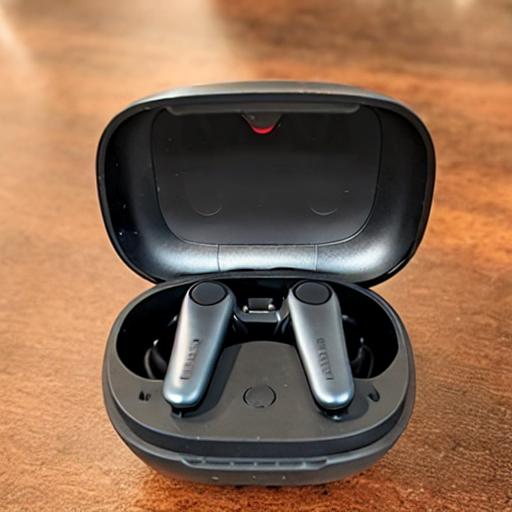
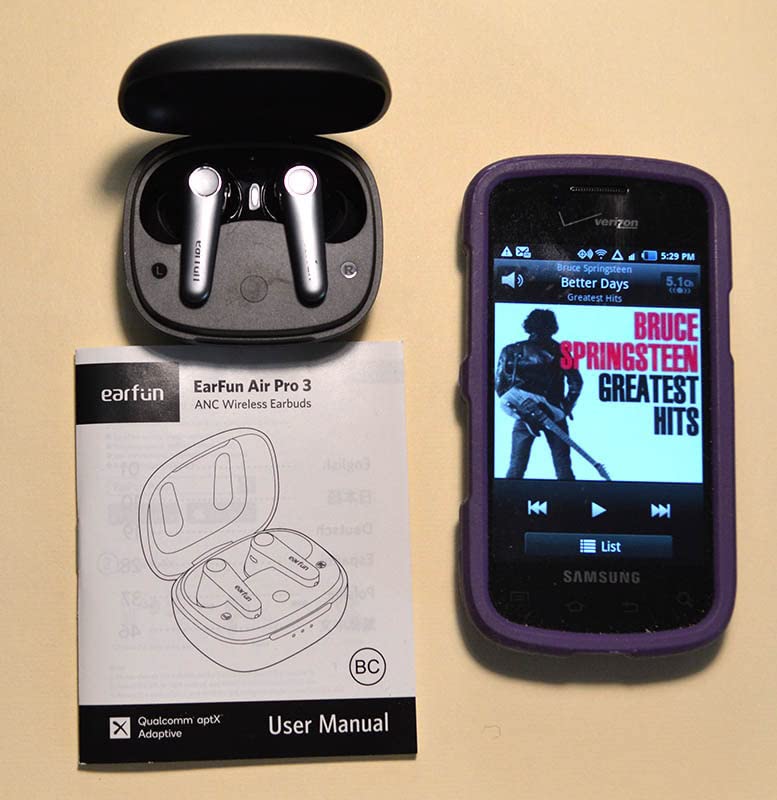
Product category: earbuds
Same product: no